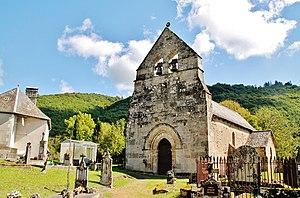
L'église Saint-Martin de Tours.
Laval-sur-Luzège est une commune française située dans le département de la Corrèze en région Nouvelle-Aquitaine.